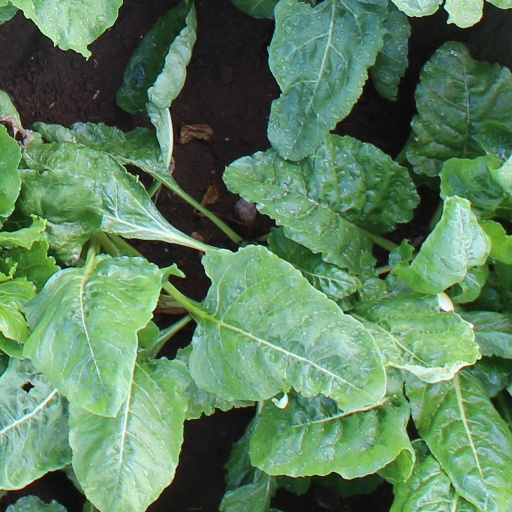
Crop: sugar beet